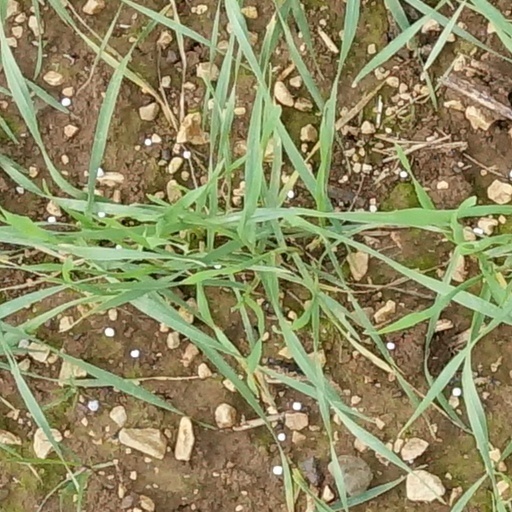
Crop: wheat